Eleven22 Worship

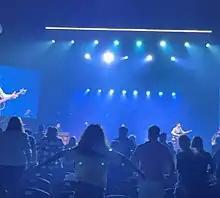
Eleven22 Worship performing in 2023

Eleven22 Worship (formerly, Eleven22) is an American Christian music worship band from Jacksonville, Florida. Their group formed at Beach United Methodist Church, then moved to The Church of Eleven22. They have released three independently-made studio albums.